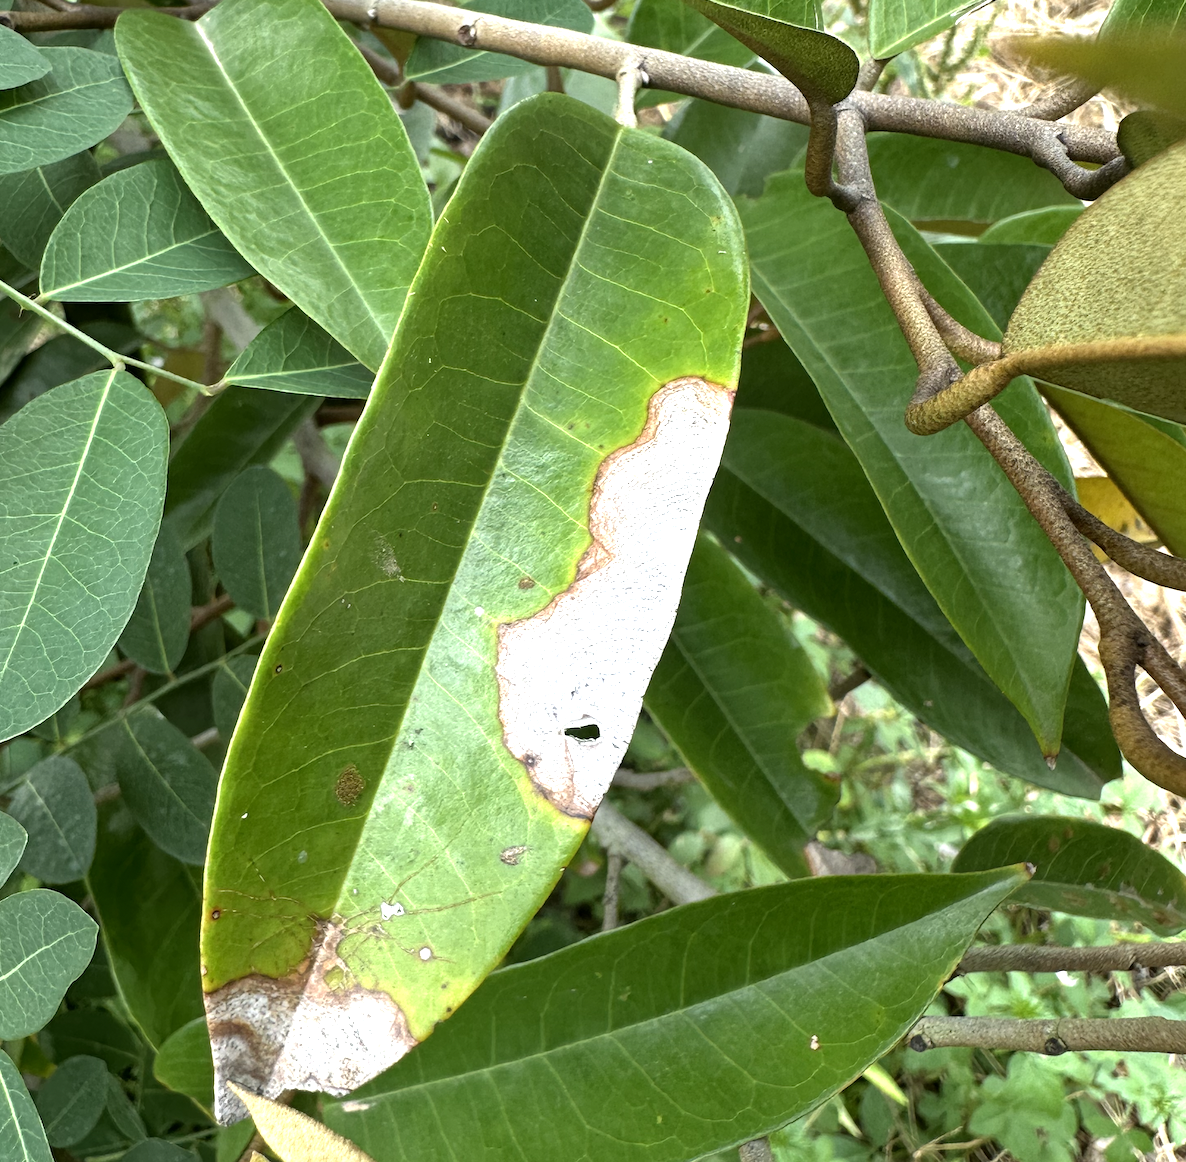
Label: anthracnose_disease